Fruit (plant structure)

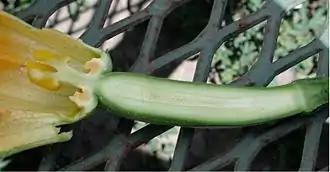
Longitudinal section of a female flower of a squash plant (courgette), showing the ovary (with ovules), style and stigmas

Fruits are the mature ovary or ovaries of one or more flowers. They are found in three main anatomical categories: aggregate fruits, multiple fruits, and simple fruits.